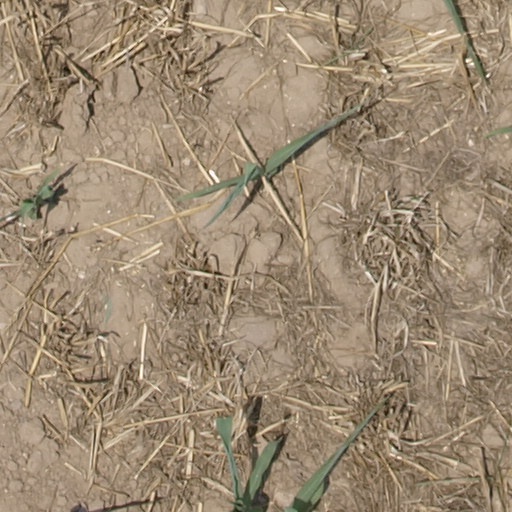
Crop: maize; corn